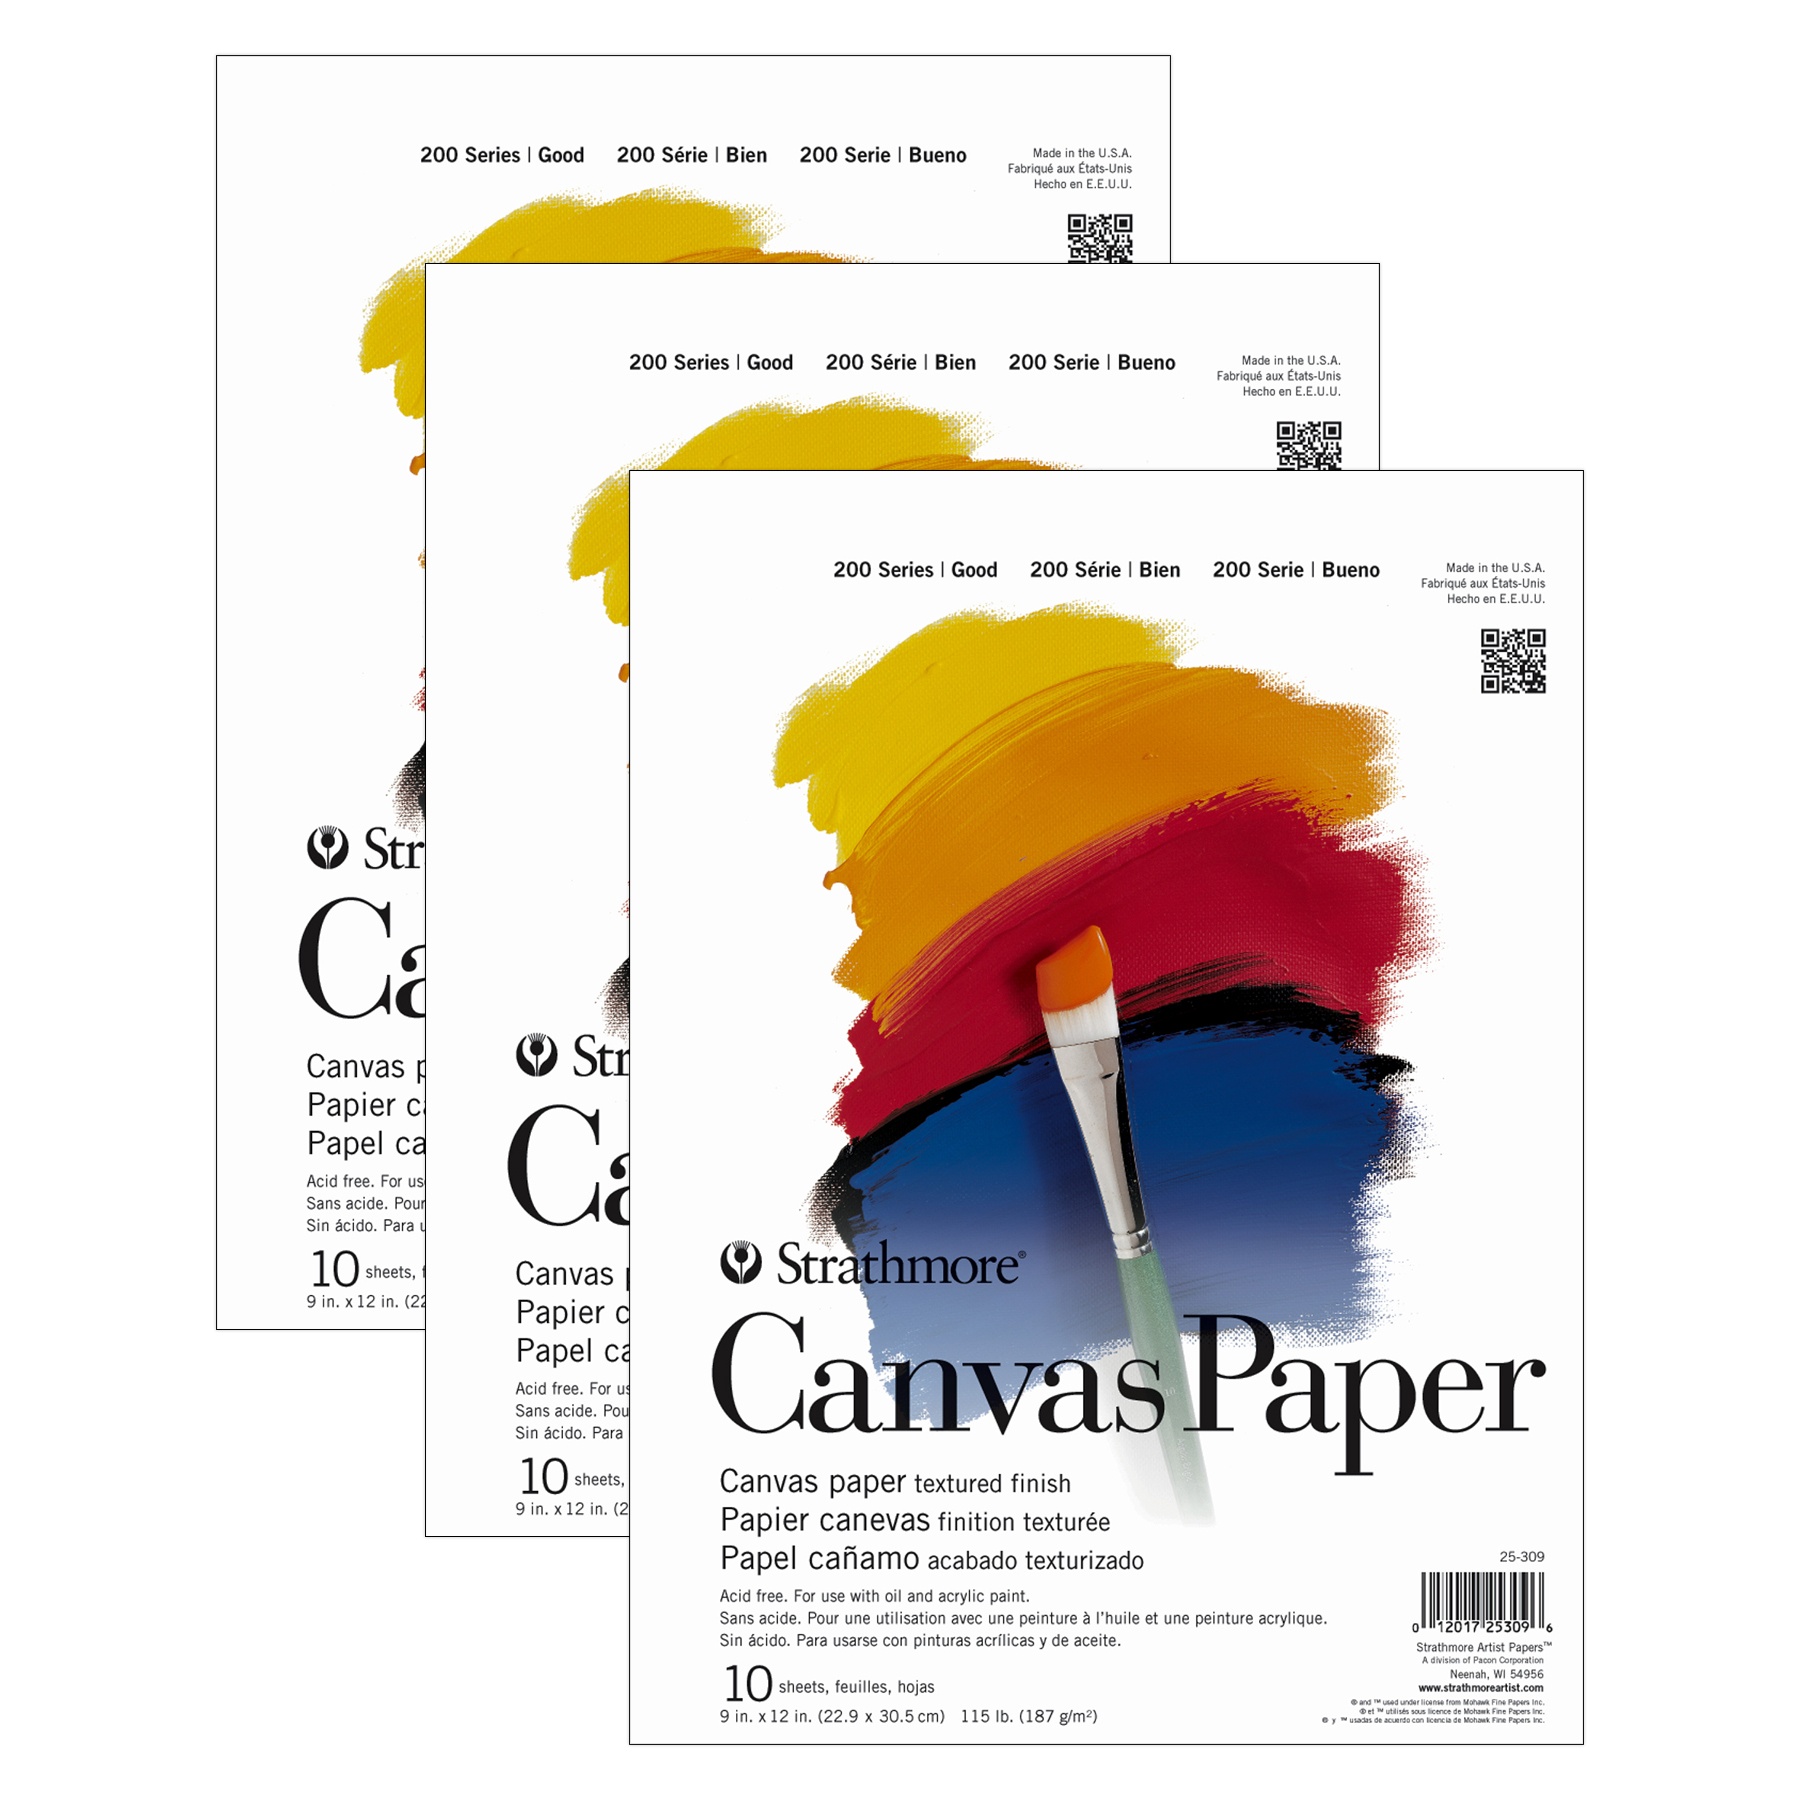
200 Series Canvas Pad, 10 Sheet, 9x12 inch, Pack of 3
MPN: 006637 UPC: 194629153831 Canvas paper for art class, craft nights & home school! Teach your kids & teens how to expand their painting skills with a medium weight surface textured to mimic the surface of traditional canvas. Made specifically to hold multiple layers of acrylic paint & oil paint. Explore the next level of the creative process with imaginative projects, navigating abstract techniques, capturing on-location landscapes & practicing accurate still-life scenes. The history of Strathmore Paper Company began on St. Patrick's Day in 1892 when its founder, Horace Moses, opened the Mittineague Paper Mill in West Springfield, MA. Strathmore has been a leading supplier of fine art papers for 130 years & founded with the belief that better paper makes better art. Strathmore provides artists of all levels with one of the widest ranges of quality surfaces for producing beautiful works of art, no matter the choice of medium. Listening to the needs of artists & providing inspiration, education, & innovating new products is at the core of what matters to Strathmore. The Strathmore 200 Series provides art students & intermediate hobbyists a range of good quality paper for quick studies, technical practice & final pieces in art class or at home. Including a wide variety of surface types, artists working with watercolor paint, acrylic paint, oil paint, pastel, colored pencil, charcoal, marker, pen, ink & more have a curated pad customized for their needs. Trusted by art teachers & affordable for parents & students, the 200 Series is the best way to help build confidence in novice artists! Sold as a pack of 3. Key Features : i : STRATHMORE PAPER FOR YOUR YOUNG ARTIST—The 200 Series was created as the ultimate go-to for novice artists, helping students build confidence in their creative journey from elementary through middle school ii : CANVAS PAPER FOR ART CLASS, CRAFT NIGHTS & HOME SCHOOL! Teach your kids & teens how to expand their painting skills with a medium weight surface textured to mimic the surface of traditional canvas. iii : MADE FOR ACRYLIC PAINT & OIL PAINT—Paper does not require additional priming & withstands multiple layers of paint & techniques like impasto, dry brush, scumbling, glazing & stippling iv : CONVENIENT PAD FOR ART-ON-THE-GO—Confidently transport art drafts & finished projects to-and-from class or capture on-location landscapes & scenery without the need of bulky canvas v : STRATHMORE: THE ARTIST'S CHOICE—Choosing an art surface is one of the most important decisions an artist makes in determining the outcome of their work. Artists choose Strathmore. SKU: ERSSTTP253091-3
Brand: Strathmore
Category: Arts & Entertainment > Hobbies & Creative Arts > Arts & Crafts > Art & Crafting Materials > Textiles > Crafting Canvas > Plastic Canvas > Plastic Canvas Sheets